Pittsburgh Panthers football

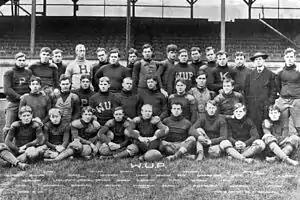
The 1905 football team was Arthur Mosse's last season as head coach in Pittsburgh. This team would go 10–2 while outscoring its opponents 405–36. Joseph H. Thompson, center of the front row, was the team captain.

Football at the University of Pittsburgh began in the fall of 1889 when the school was still known as the Western University of Pennsylvania or "WUP". College football at Pitt began a rise to prominence when Arthur St. Leger "Texas" Mosse was hired and led the school to one of the greatest turnarounds in college football history in 1904: an undefeated 10–0 season which surrendered only one touchdown on the way to collectively outscoring opponents 406–5. The undefeated 1904 season was followed by a 10–2 record under Mosse in 1905, as well as six additional winning seasons.